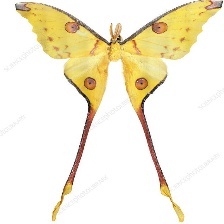
Species: COMET MOTH